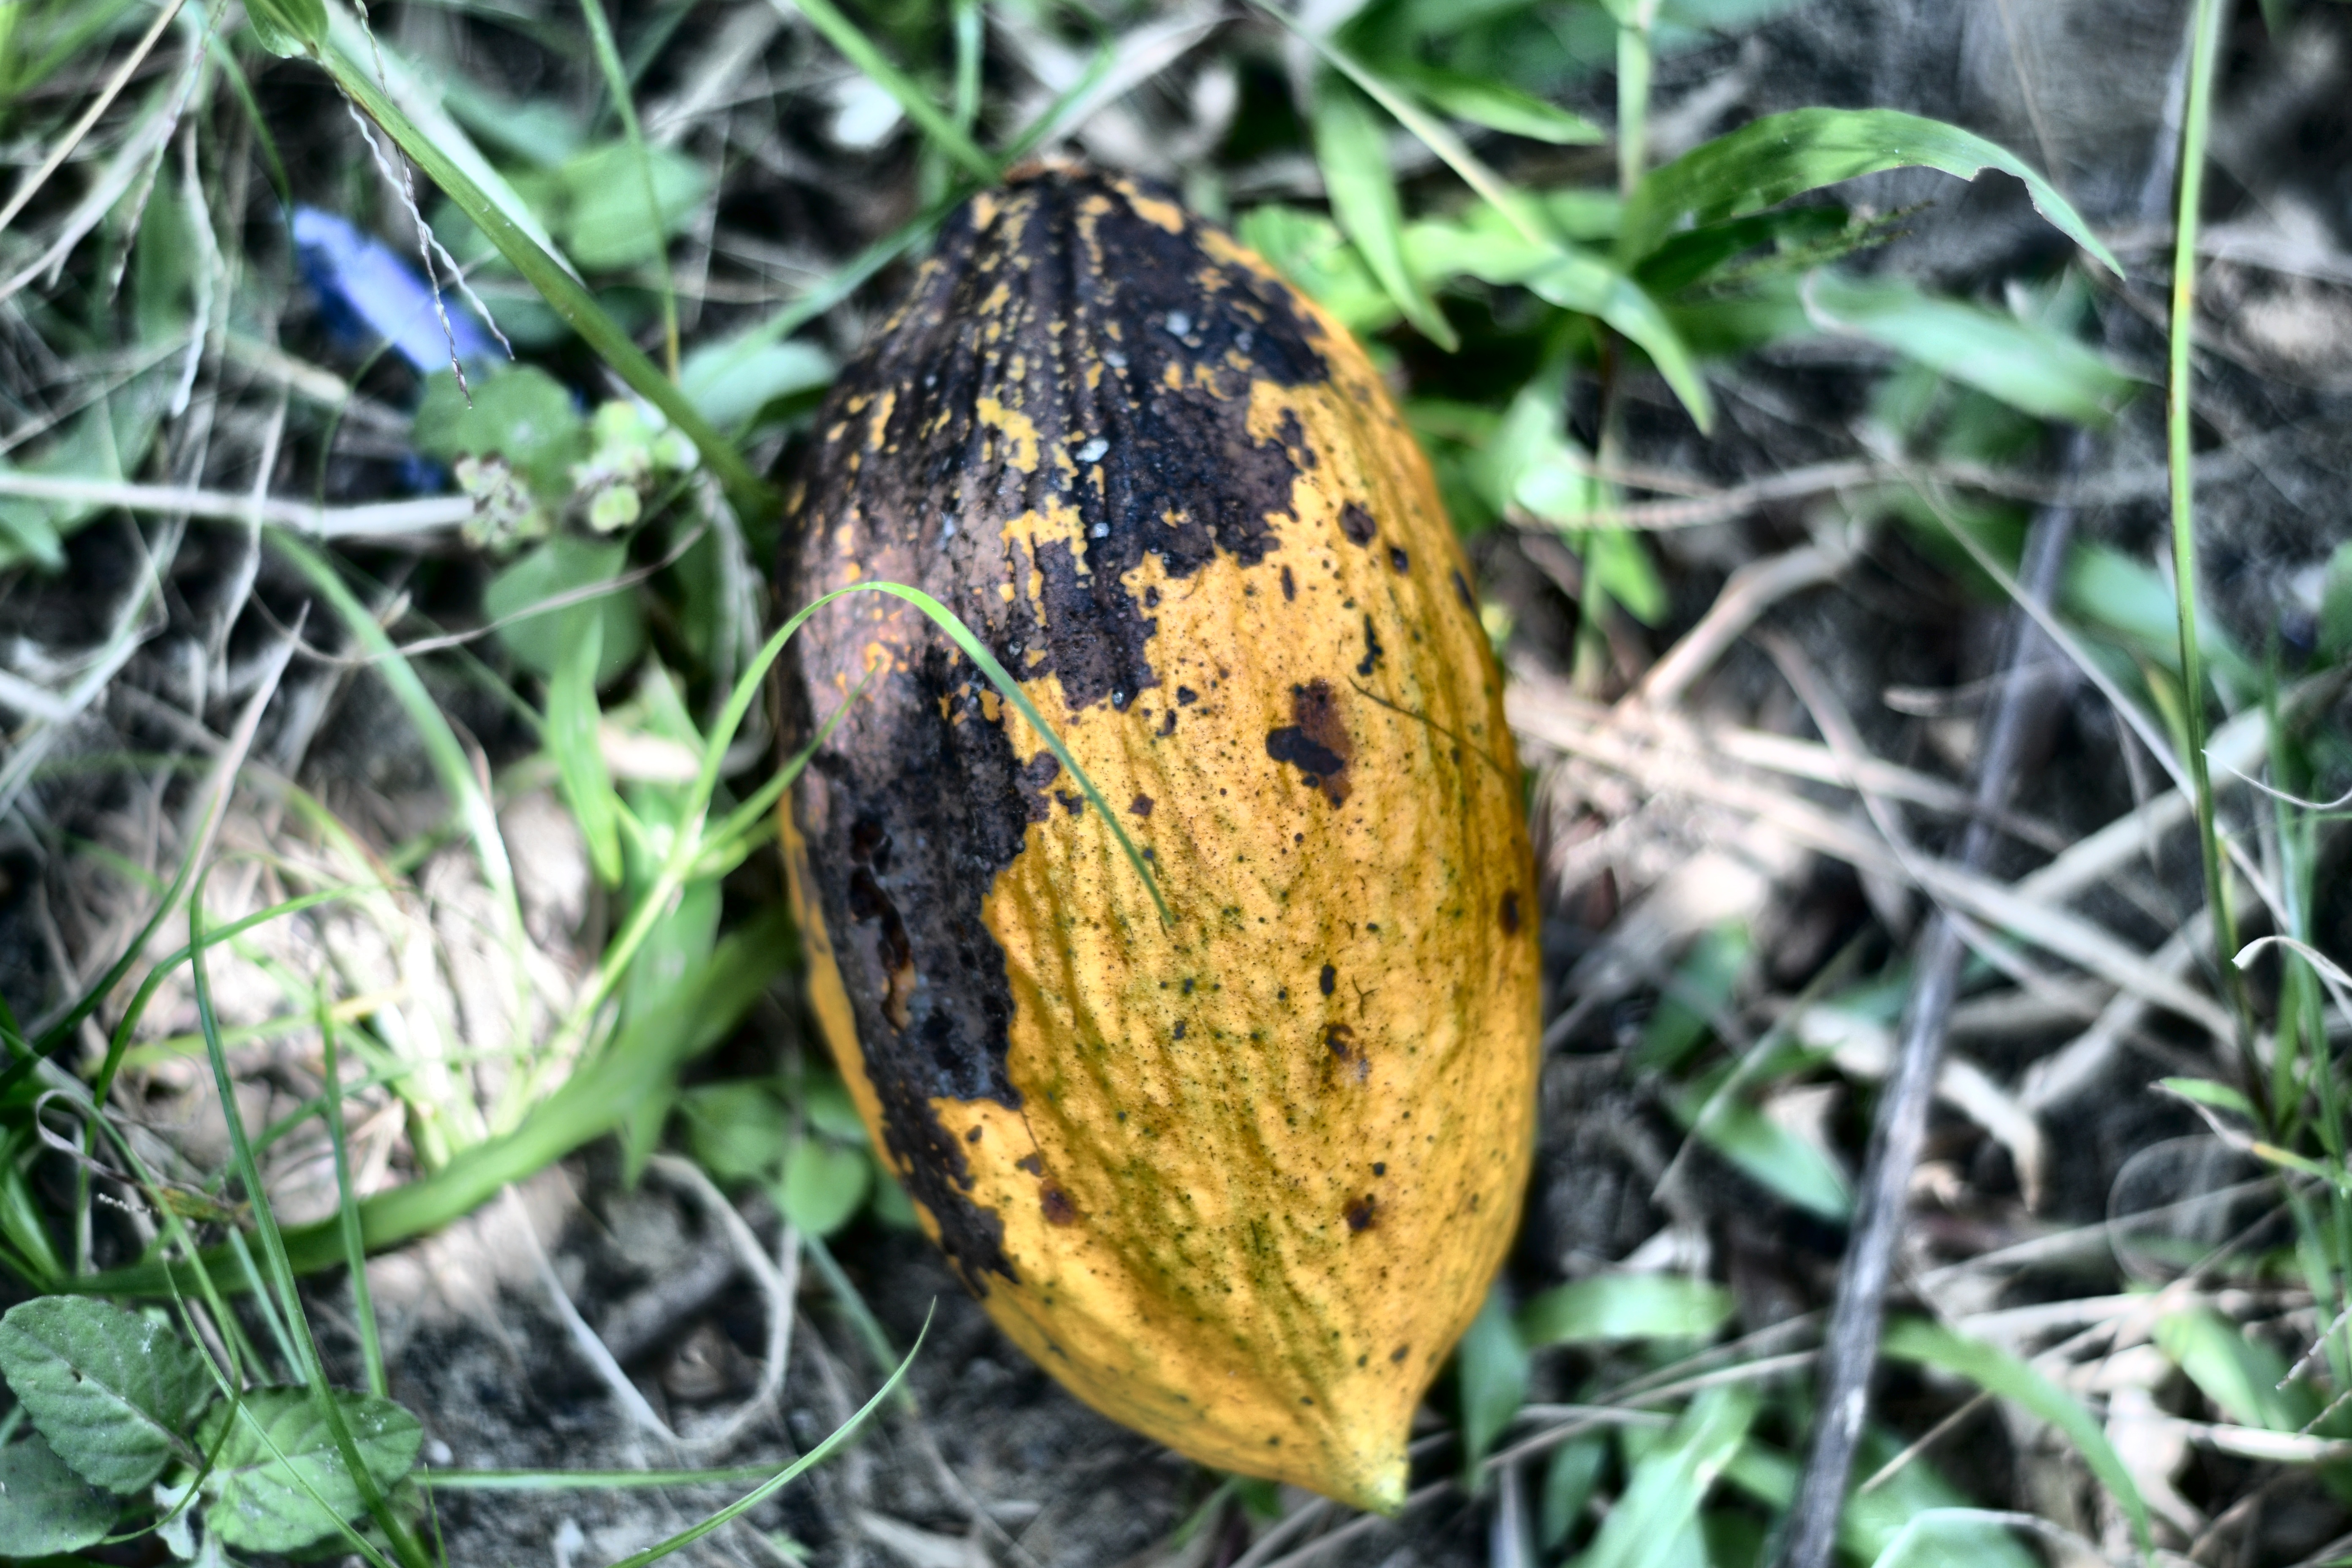
Maturity: mature
Variety: Angoleta